Adoration of the Kings (David)

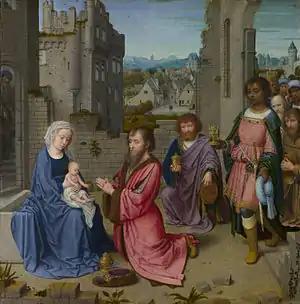
Gerard David, "Adoration of the Kings", National Gallery, London, 1515–1523

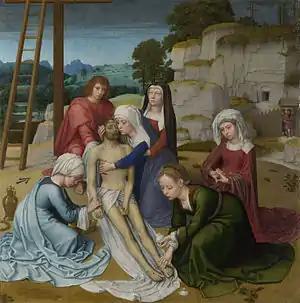
The "Lamentation" from the same altarpiece, also National Gallery

The Adoration of the Kings by the Early Netherlandish painter Gerard David (c. 1460 – 1523) is a painting in oil on panel, probably from after 1515, now in the National Gallery in London (NG 1079). The painted surface measures some , and the panel is about larger in both dimensions. The panel comes from a dismantled altarpiece from which one other panel appears to survive, the "Lamentation" that is also in the National Gallery (NG 1078).